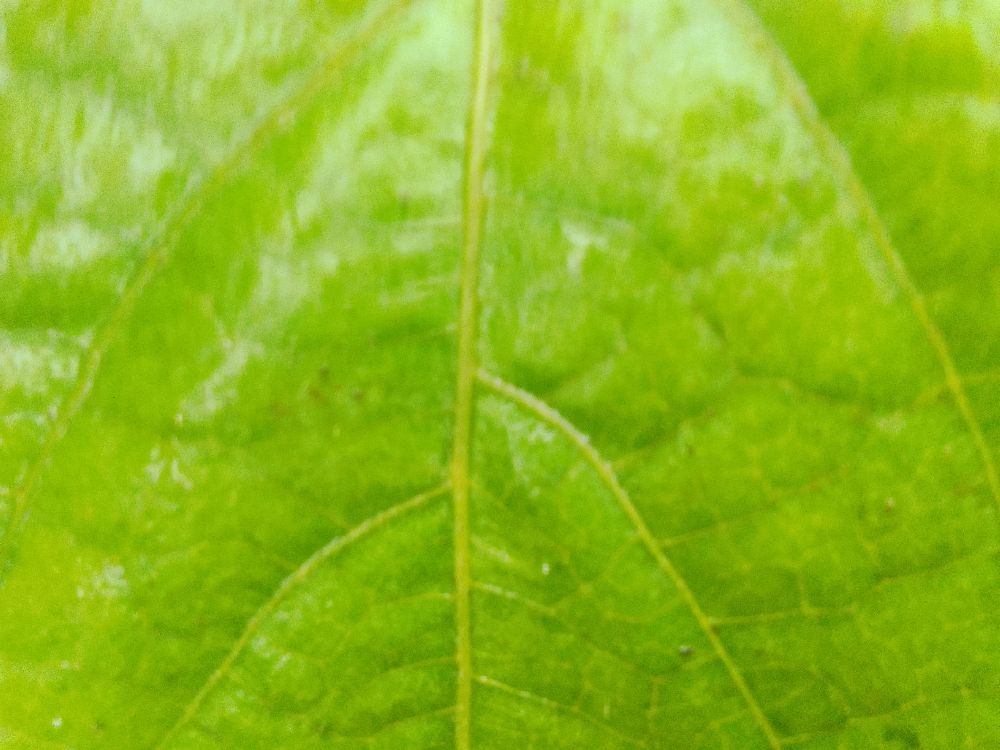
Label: healthy